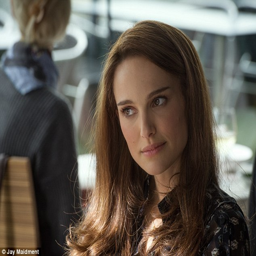
beauty : plays comic book character in the upcoming sequel